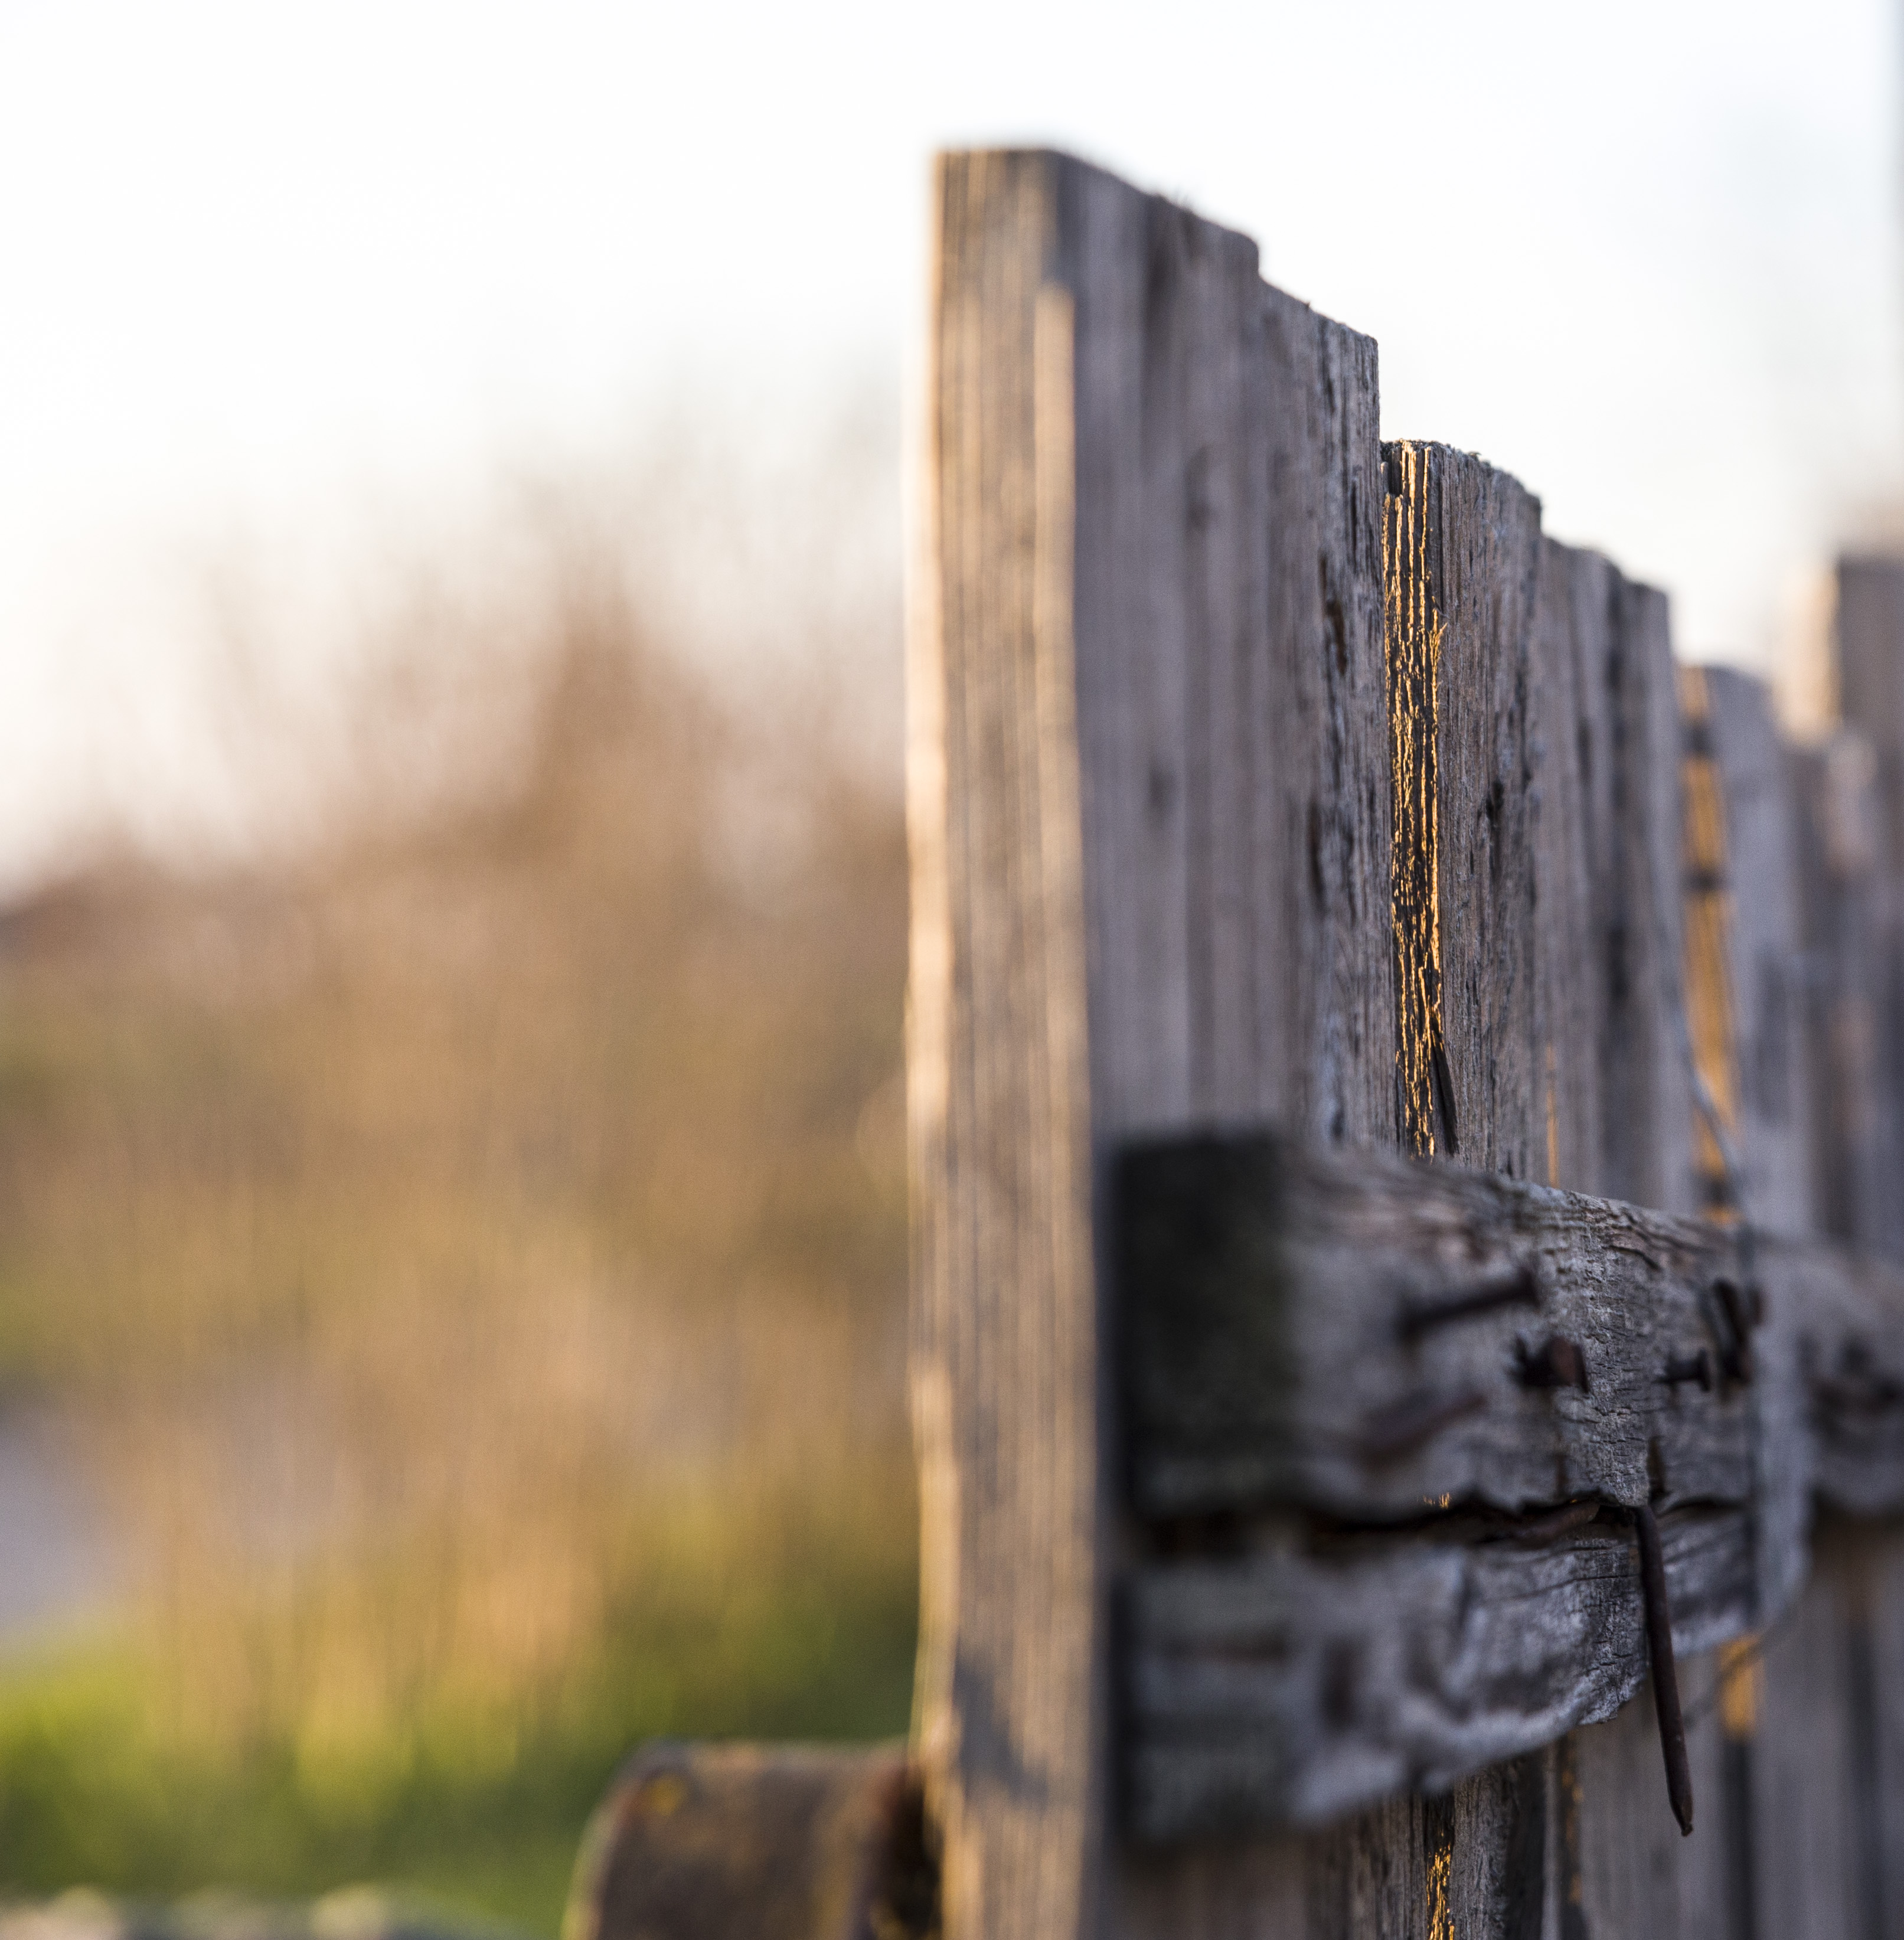
nature, procurement, wood, wall, fence, sky, tree, rock, rust, metal, lumber